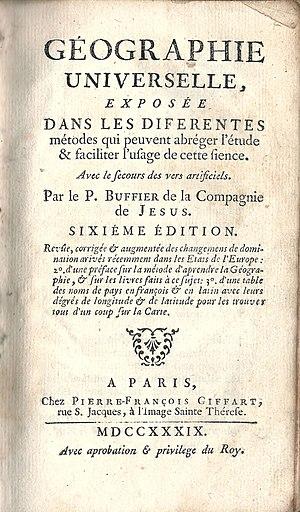
Géographie de Buffier
Claude Buffier, né en Pologne le 25 mai 1661 et mort à Paris le 17 mai 1737, est un philosophe français, membre de la Compagnie de Jésus, représentant de la philosophie du sens commun. Auteur de nombreux ouvrages sur l'histoire, la grammaire et la religion, il a eu une influence importante sur Thomas Reid et l'école écossaise du sens commun.